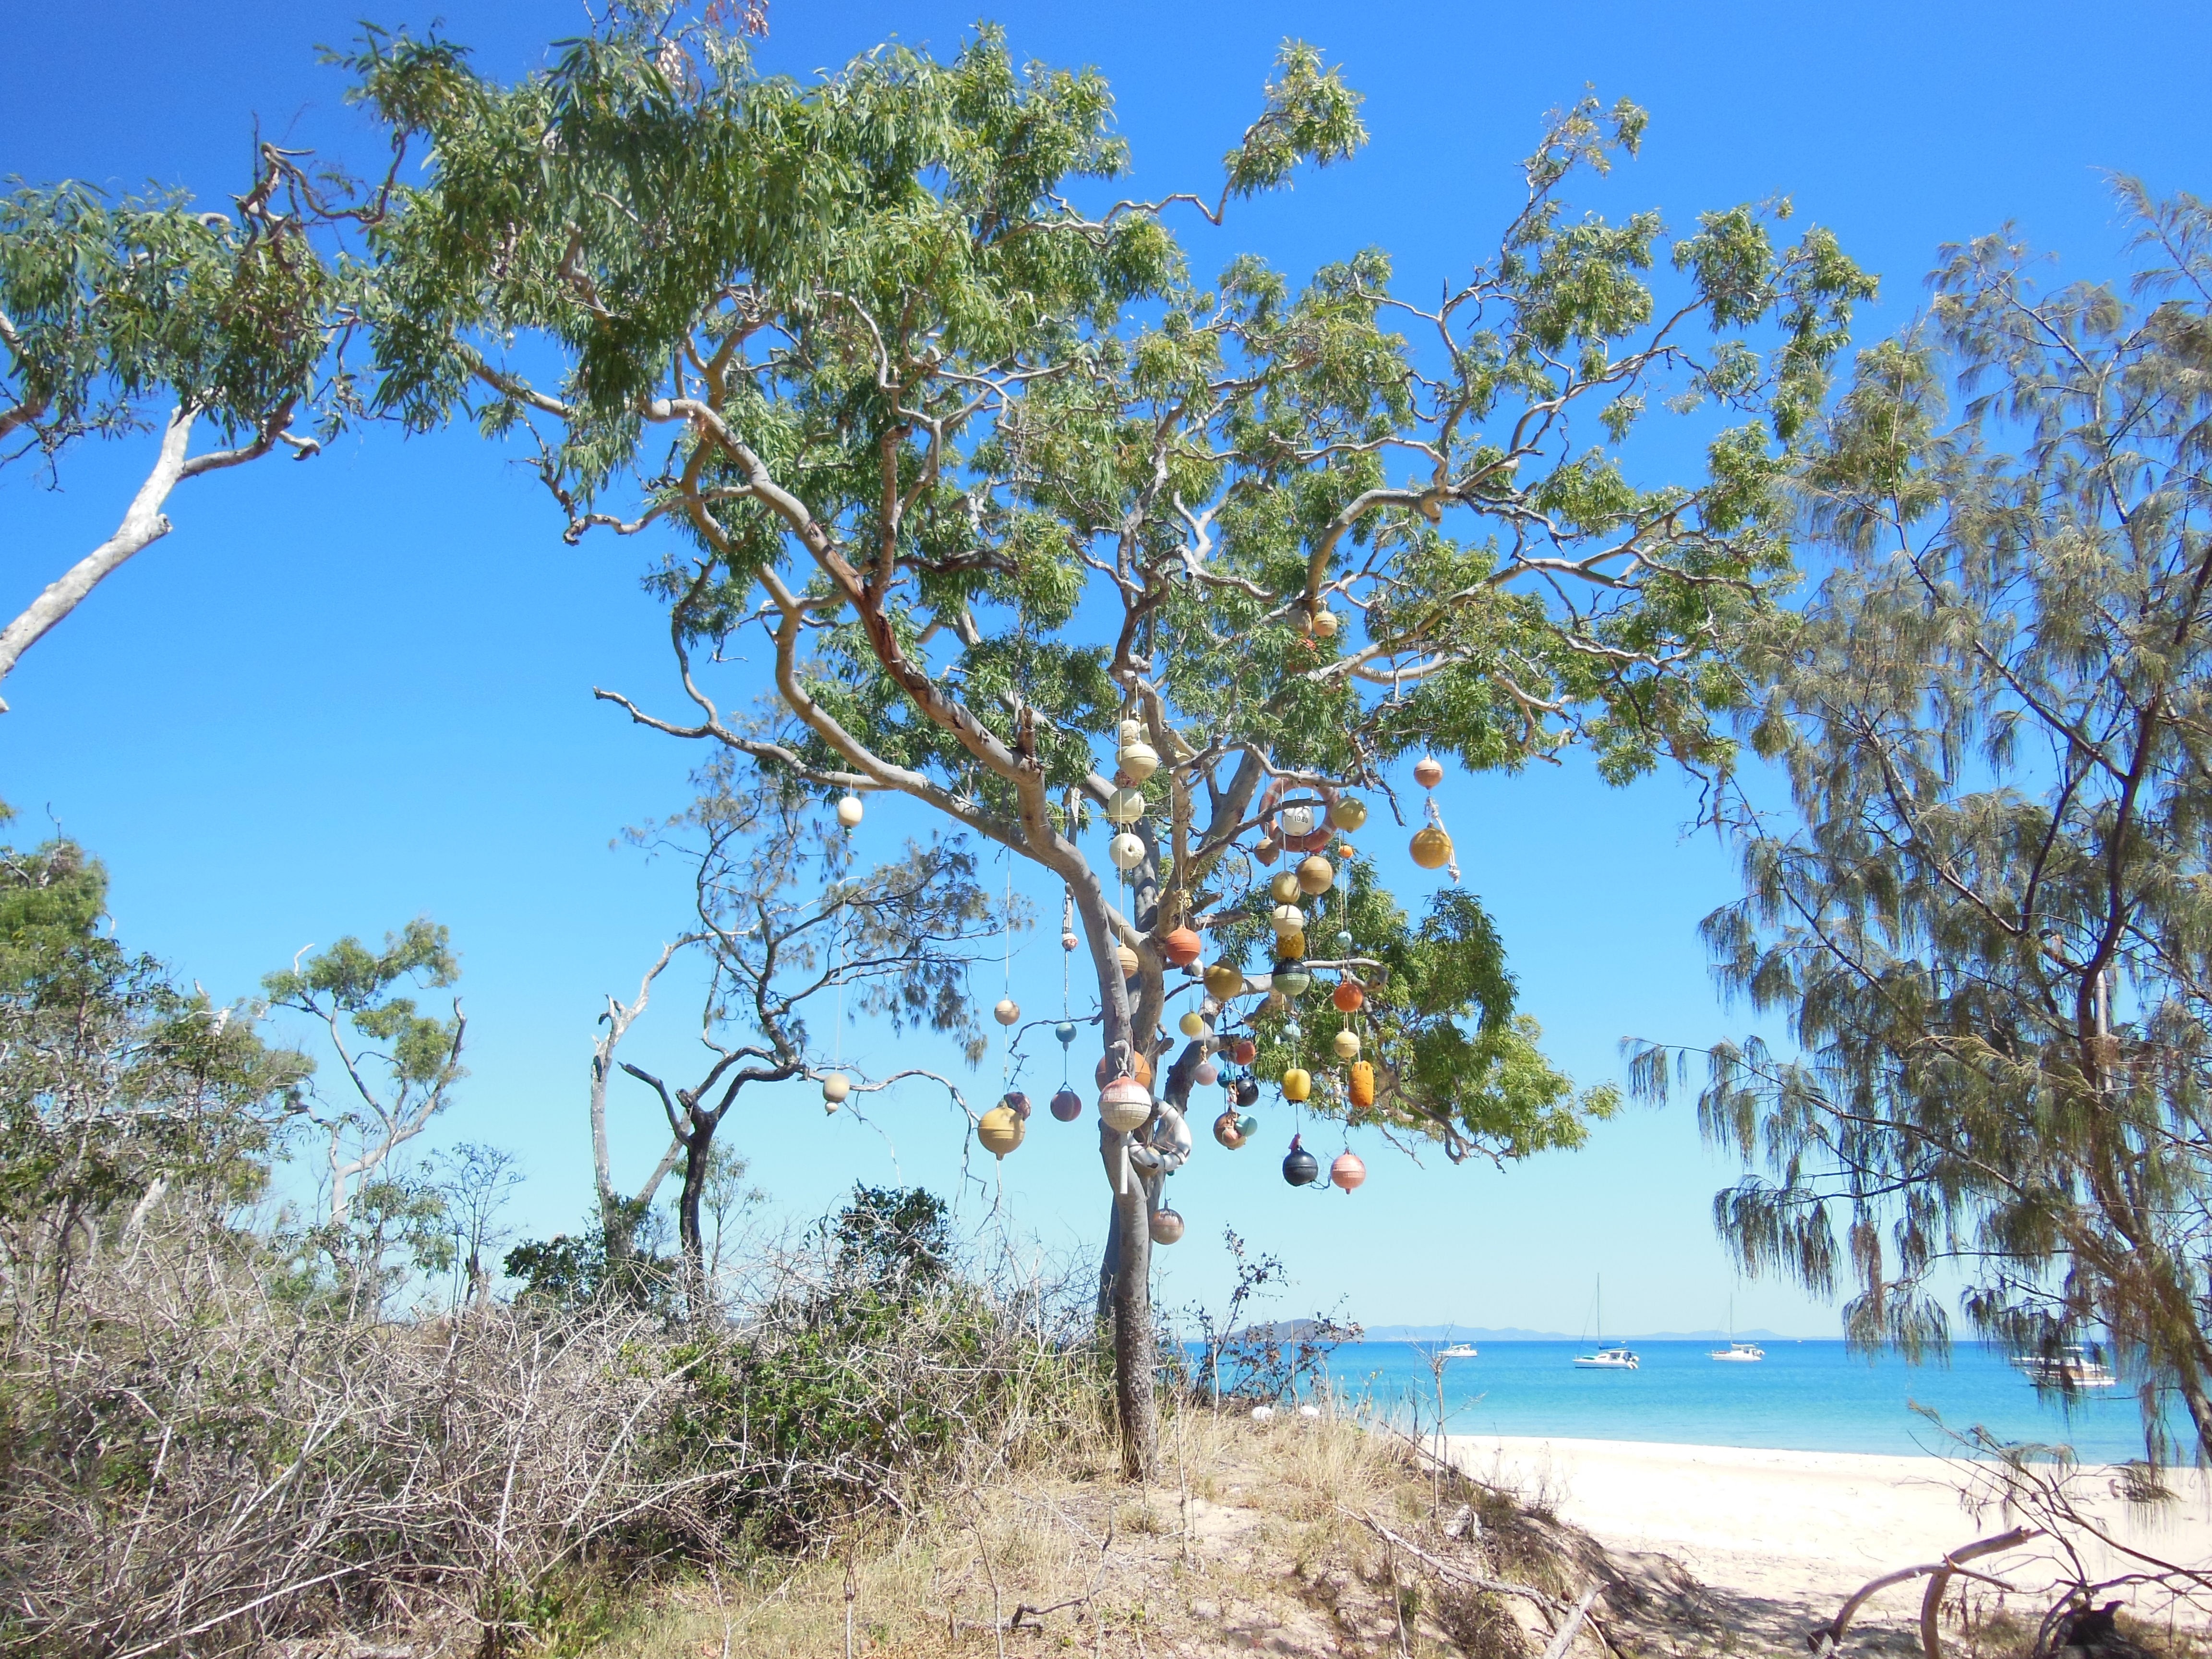
beach, tree, nature, plant, trail, travel, paradise, tropical, island, exotic, habitat, ecosystem, tropical beach, tropical background, natural environment, woody plant